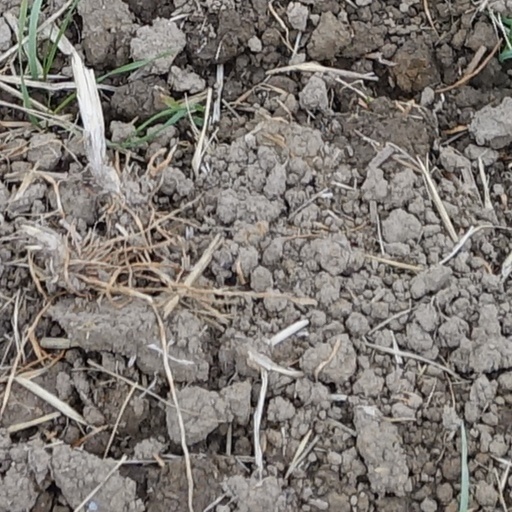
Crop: wheat